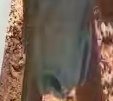
Face region: mouth_nostrils (mouth_chin_nostrils_and_profile)
Pain indicator: not_present